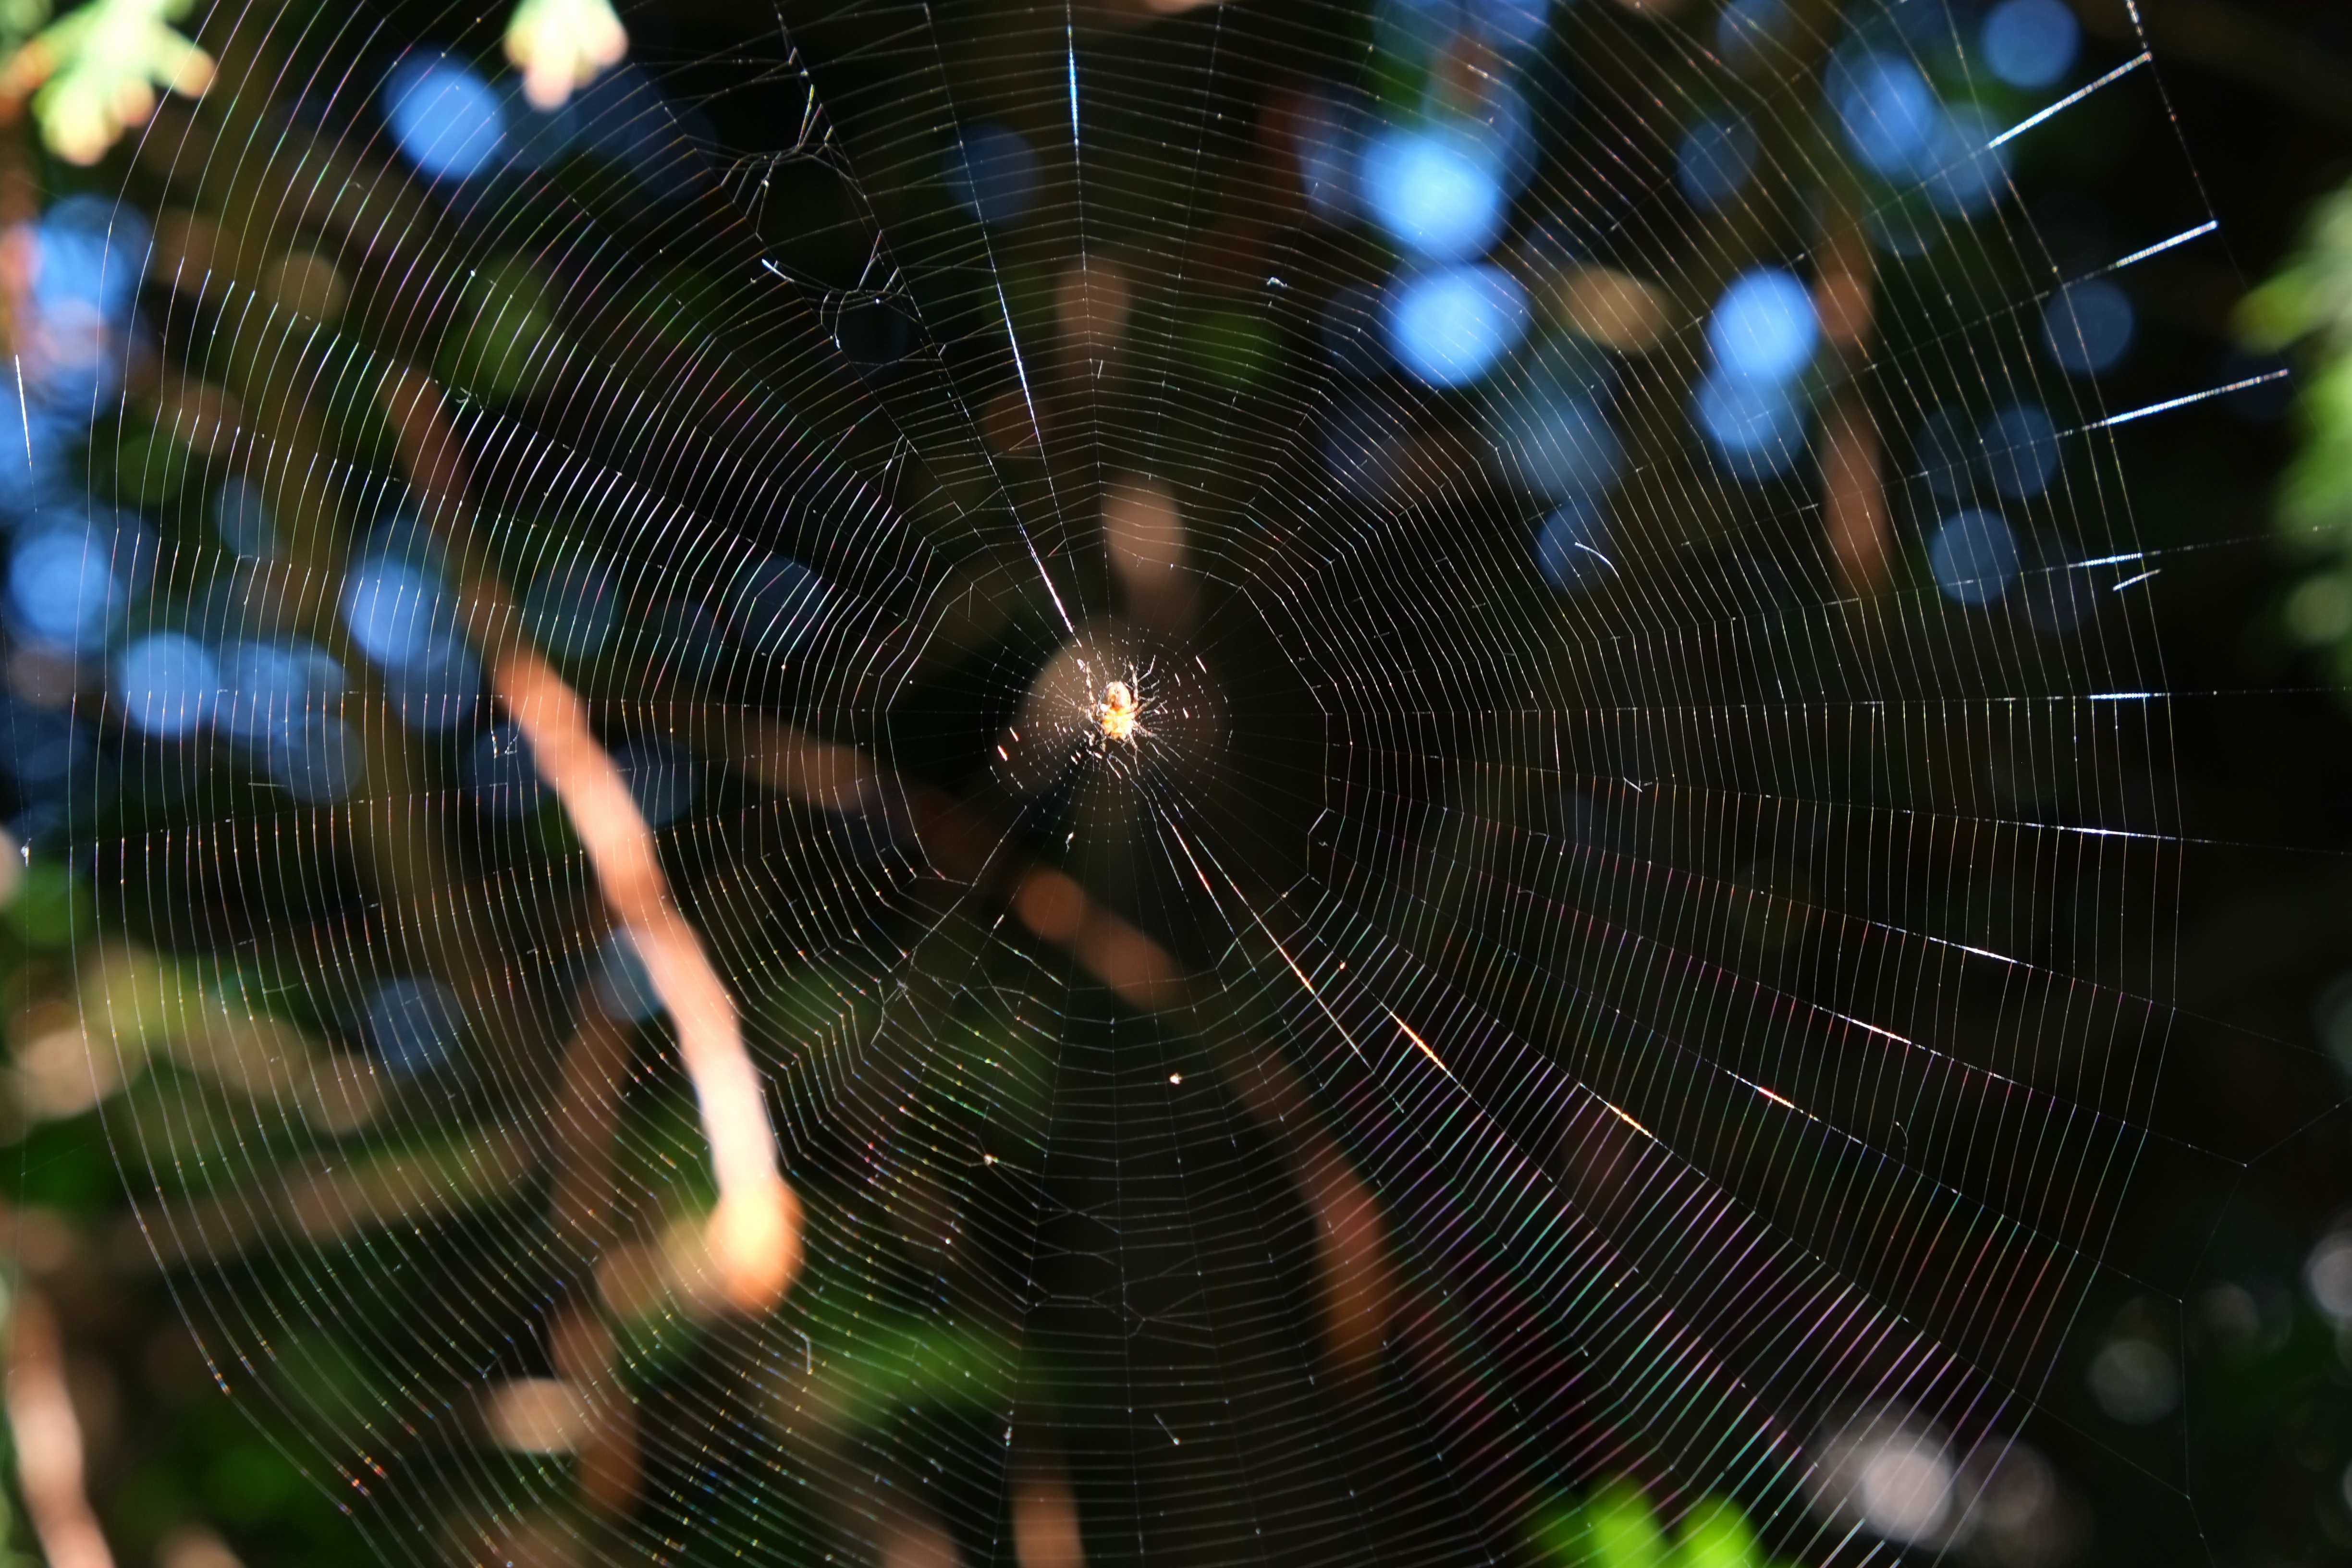
nature, sun, summer, green, insect, macro, shadow, colorful, close, eat, material, artwork, invertebrate, spider web, cobweb, weave, spider, animals, arachnid, beautiful, caught, network, prey, perfect, spinnfaden, strained networks, cobwebs, light reflections, macro photography, about, arthropod, small animals